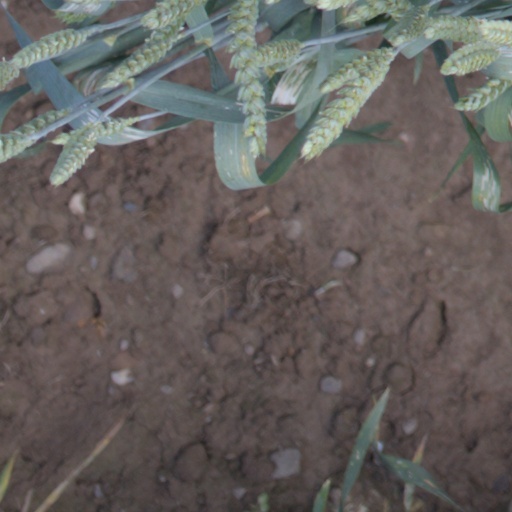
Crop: wheat